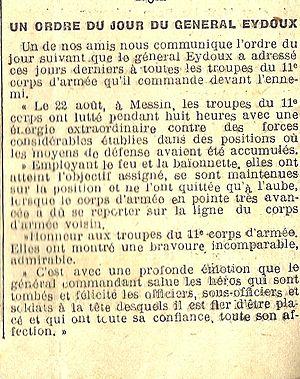
Attaque Française à Maissin 1914
Maissin est une section et un village de la commune belge de Paliseul située en Région wallonne dans la province de Luxembourg. Ce village ardennais se trouve dans une courbe de la Lesse, alors dans son parcours supérieur.